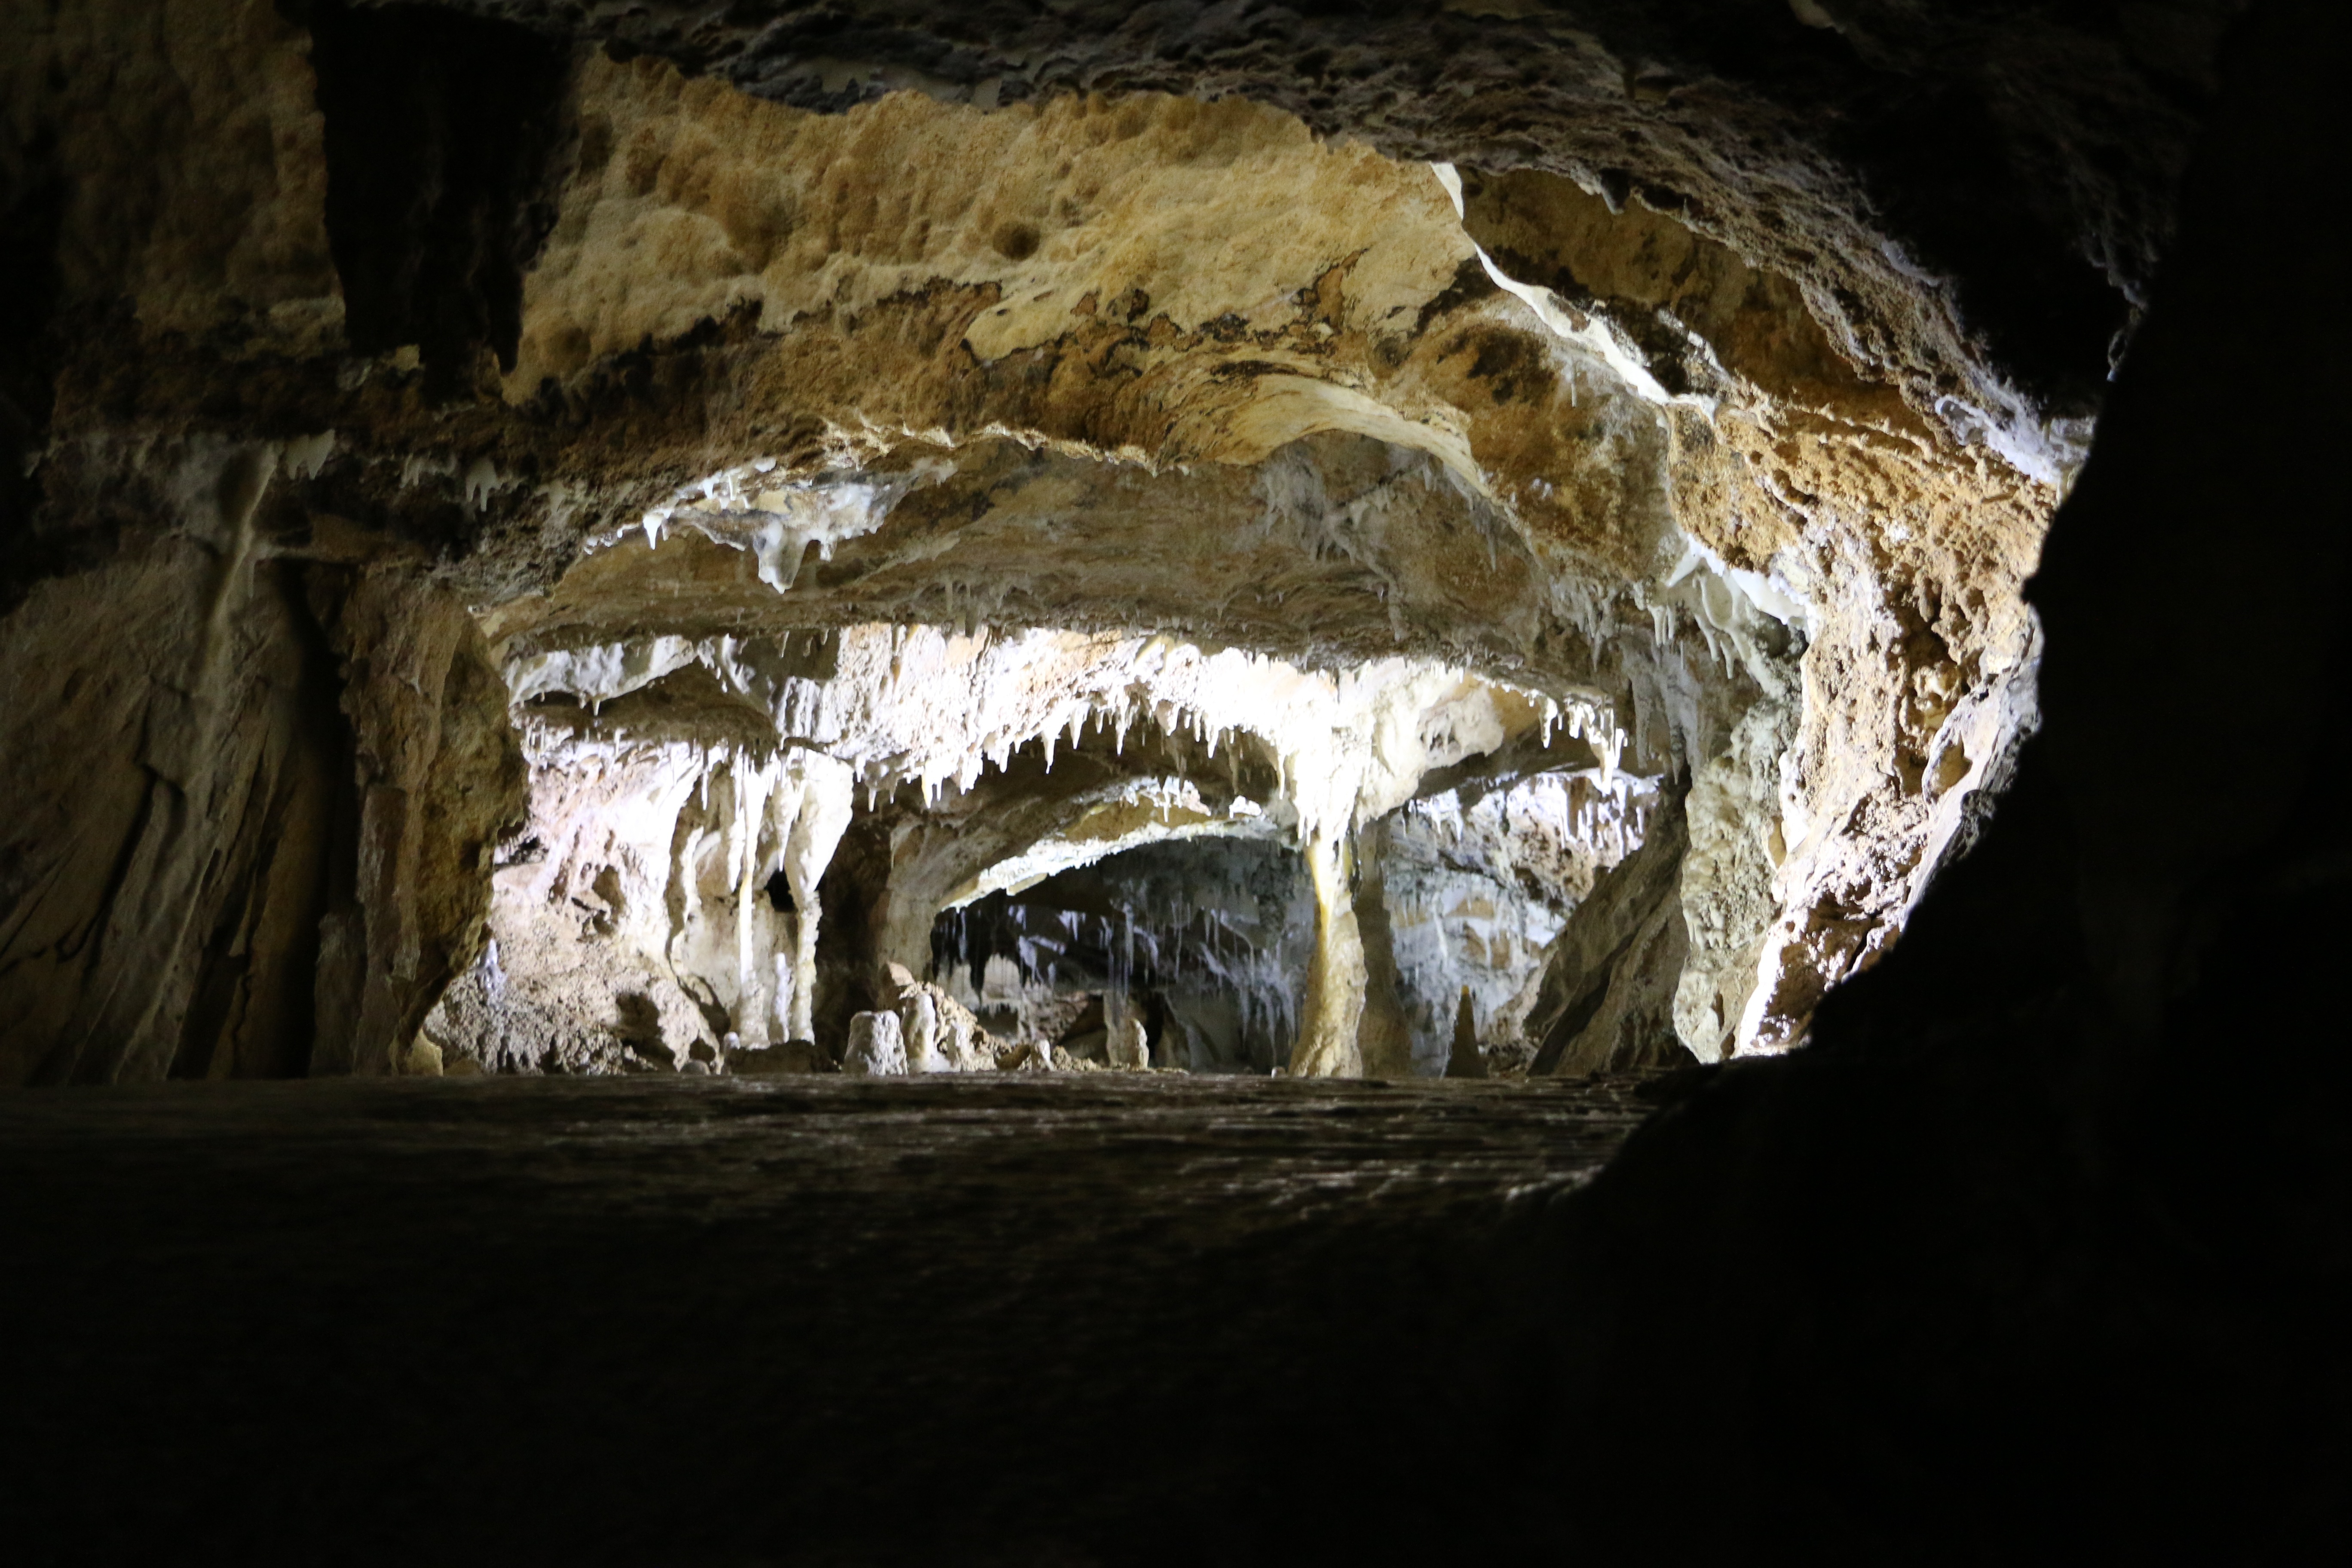
formation, cave, grotto, provence, caving, miracle, stalagmite, landform, sea cave, geographical feature, pit cave